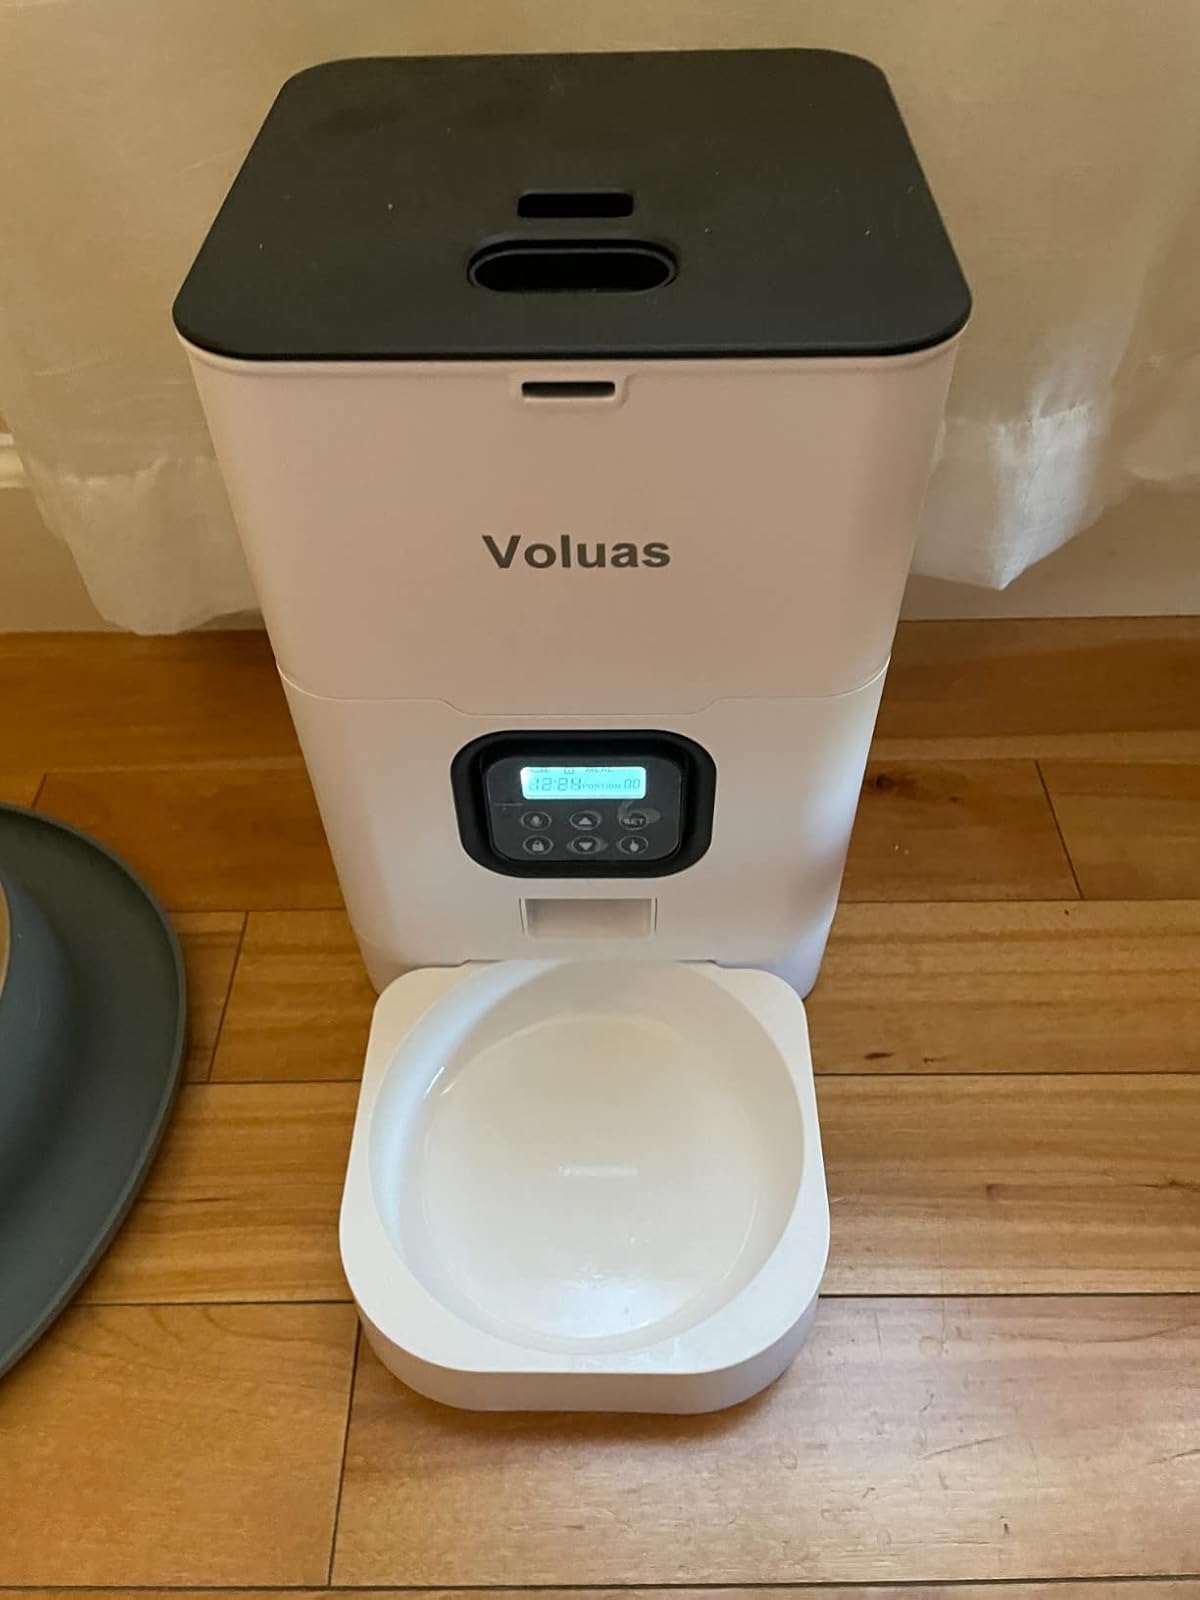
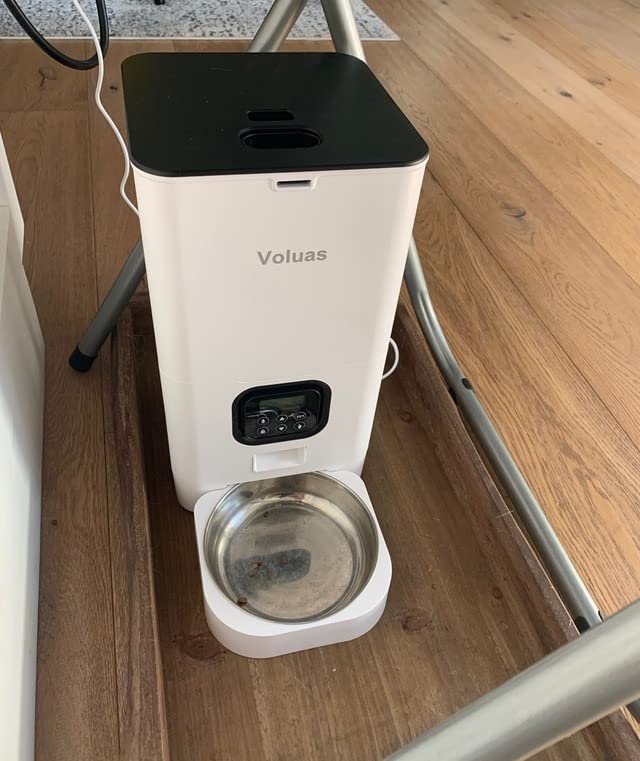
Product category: items_feeder
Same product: yes